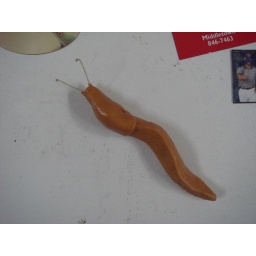
in the farm house kitchen